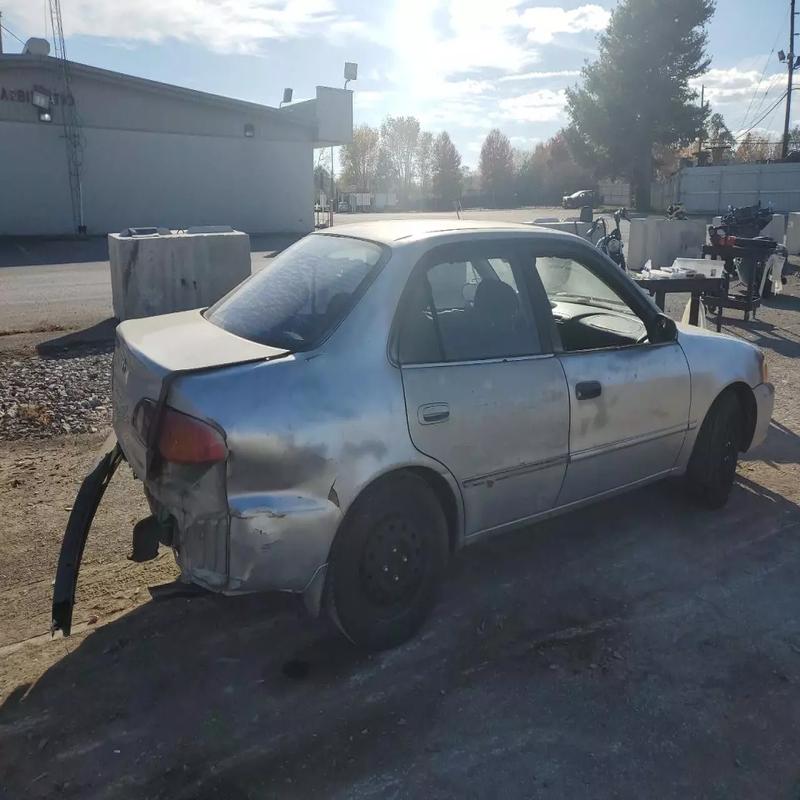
Aucun dommage détecté.
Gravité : aucun